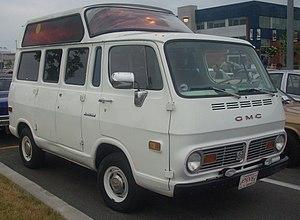
Le Chevrolet Van est un fourgon produit par Chevrolet de 1964 à 1996. Comme son nom l'indique, en réalité, van est un mot anglais qui signifie « fourgon », mais ce n'est pas lui le premier véhicule utilitaire passenger du monde entier. Il est vendu aussi par GMC sous les noms de Handi-Van, Handi-Bus, Rally Wagon, Vandura.